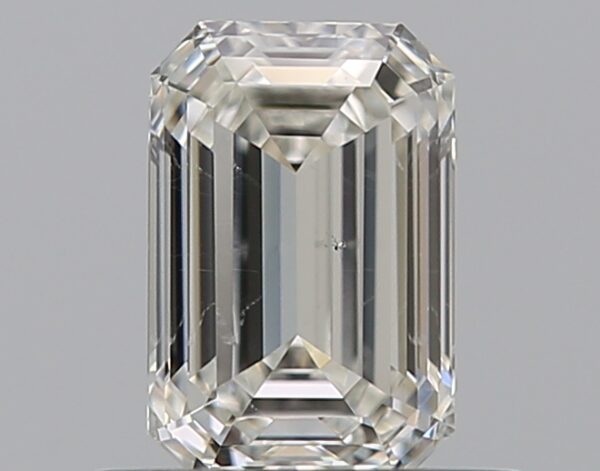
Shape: emerald
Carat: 0.59
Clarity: SI1
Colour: H
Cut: EX
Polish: EX
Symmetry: VG
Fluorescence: N
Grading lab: GIA
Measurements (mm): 5.82 x 3.87 x 2.64